Holiday Inn (film)

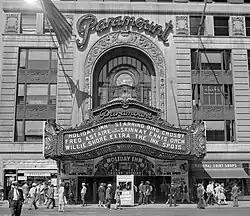
The Paramount Theatre in Manhattan presented the world premiere of "Holiday Inn" on August 4, 1942, as part of a benefit for Navy Relief.

In May 1940, Irving Berlin signed an exclusive contract with Paramount Pictures to write songs for a musical film based on his idea of an inn that opened only on public holidays. Bing Crosby and Fred Astaire were the stars of "Holiday Inn" with support from Marjorie Reynolds and Virginia Dale. Filming took place between November 18, 1941, and January 30, 1942. Produced and directed by Mark Sandrich, "Holiday Inn" had its premiere at the New York City Paramount Theatre August 4, 1942. It was a success in the US and the UK, the highest-grossing film musical to that time. It was expected that "Be Careful, It's My Heart" would be the hit song. While it did very well, "White Christmas" topped the charts in October 1942 instead, and stayed there for eleven weeks. Another Berlin song, "Happy Holiday", is featured over the opening credits and within the film storyline.